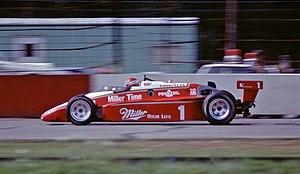
Alfred Unser, plus connu sous le nom d'Al Unser ou parfois Al Unser Sr. ou Big Al, né le 29 mai 1939 à Albuquerque au Nouveau-Mexique, est un ancien pilote automobile américain.